Corporation tax in the Republic of Ireland

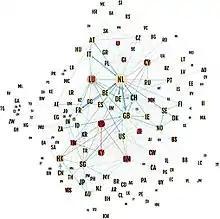
Ireland is ranked as one of the largest global Conduit OFCs in terms of connections to corporate tax havens, the largest global Tax Haven in terms of quantum of profits shielded, and the 3rd-largest global Shadow Banking OFC.

Ireland's corporation tax regime is integrated with Ireland's IFSC tax schemes (e.g. Section 110 SPVs and QIAIFs), which give confidential routes out of the Irish corporate tax system to Sink OFC's in Luxembourg. This functionality has made Ireland one of the largest global Conduit OFCs, and the third largest global Shadow Banking OFC.